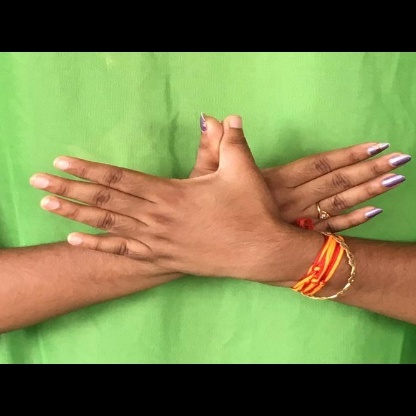
Mudra: Garuda